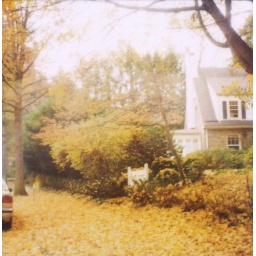
taken today down my street near the big old tree that carpets the sidewalk